Christian Rudder

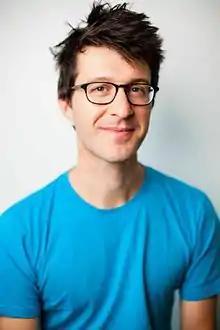

Christian Rudder (born September 1, 1975) is an American technology entrepreneur and writer known for co-founding the online dating service OkCupid and publishing the site's popular blog posts, which offered insights on dating based on data of user behavior. Following OkCupid's sale to the owner of Match.com in 2011, Rudder remained at the company for four years, and in 2014 published the book "Dataclysm" with further analysis of online dating statistics. He left OkCupid in 2015.